Parliament station

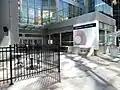
Street entrance

Parliament station is an underground station with two side platforms. A single Grand Hall Concourse is located immediately above platform level. The station's entrances are integrated with the Sun Life Financial Centre and Heritage Place; both lead to the centre of the concourse, with ticket barriers at either end leading to the ends of the platform.